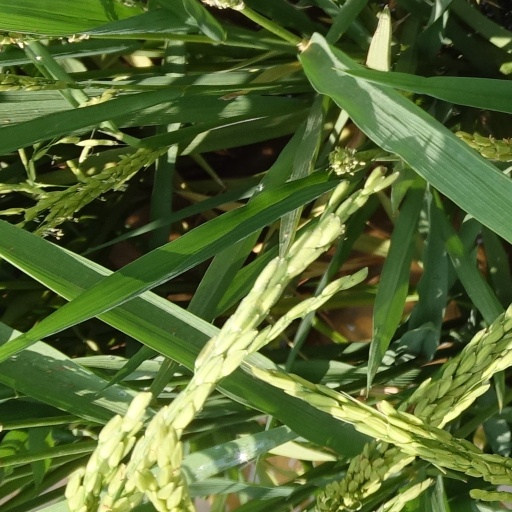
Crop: rice